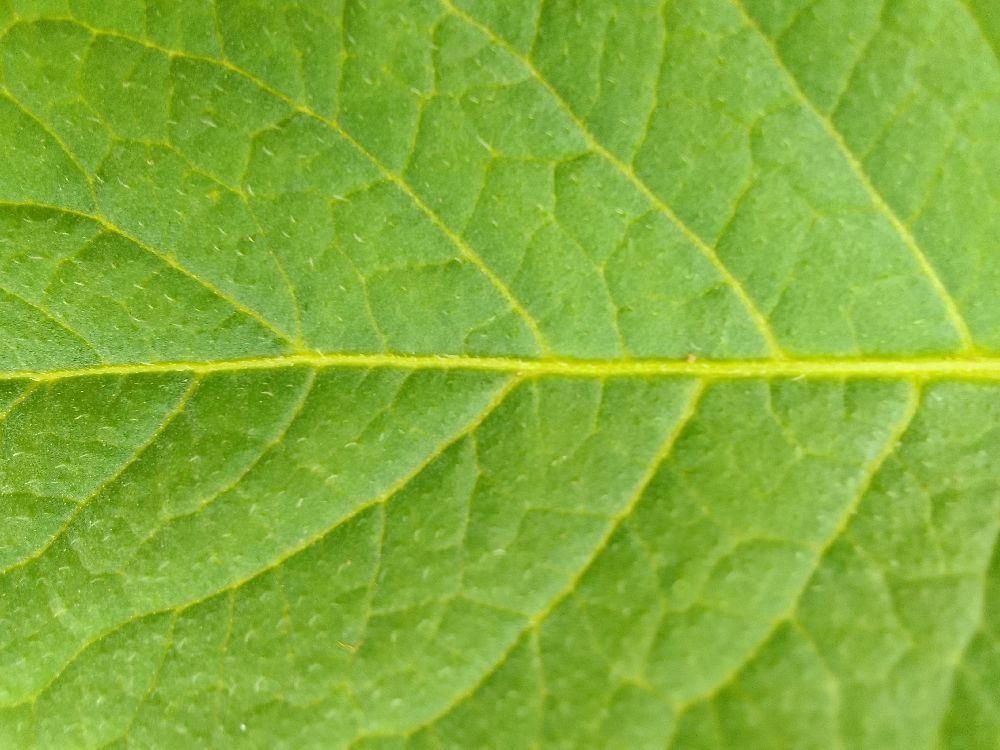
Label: Healthy